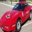
Label: automobile